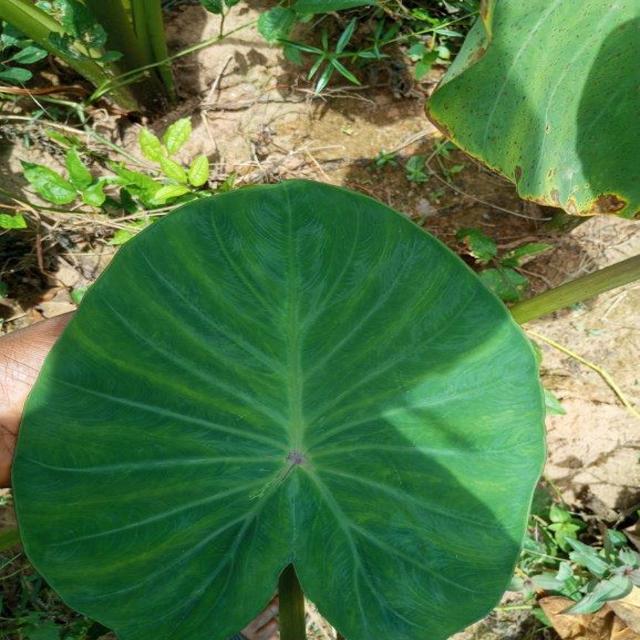
Label: Healthy